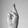
ASL letter: R